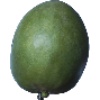
Label: Mango 1